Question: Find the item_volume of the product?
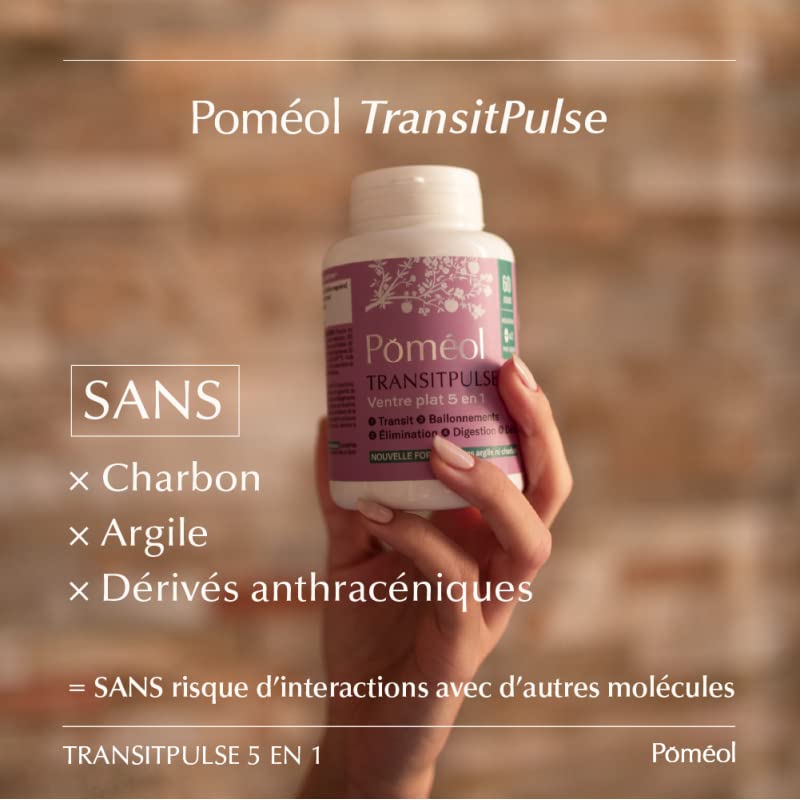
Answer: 9.0 litre